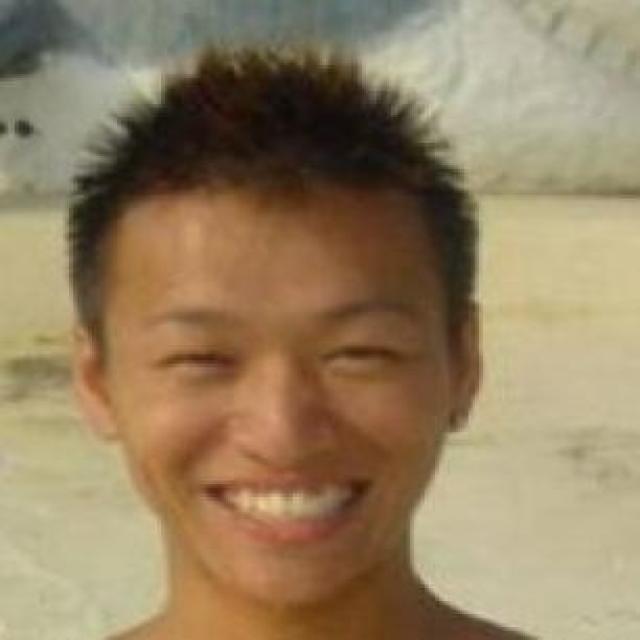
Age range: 13-20